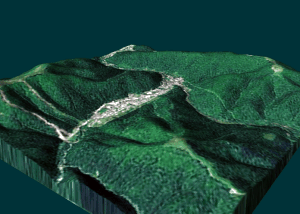
Azuga est une ville roumaine du județ de Prahova, dans la région historique de Valachie et dans la région de développement du Sud.